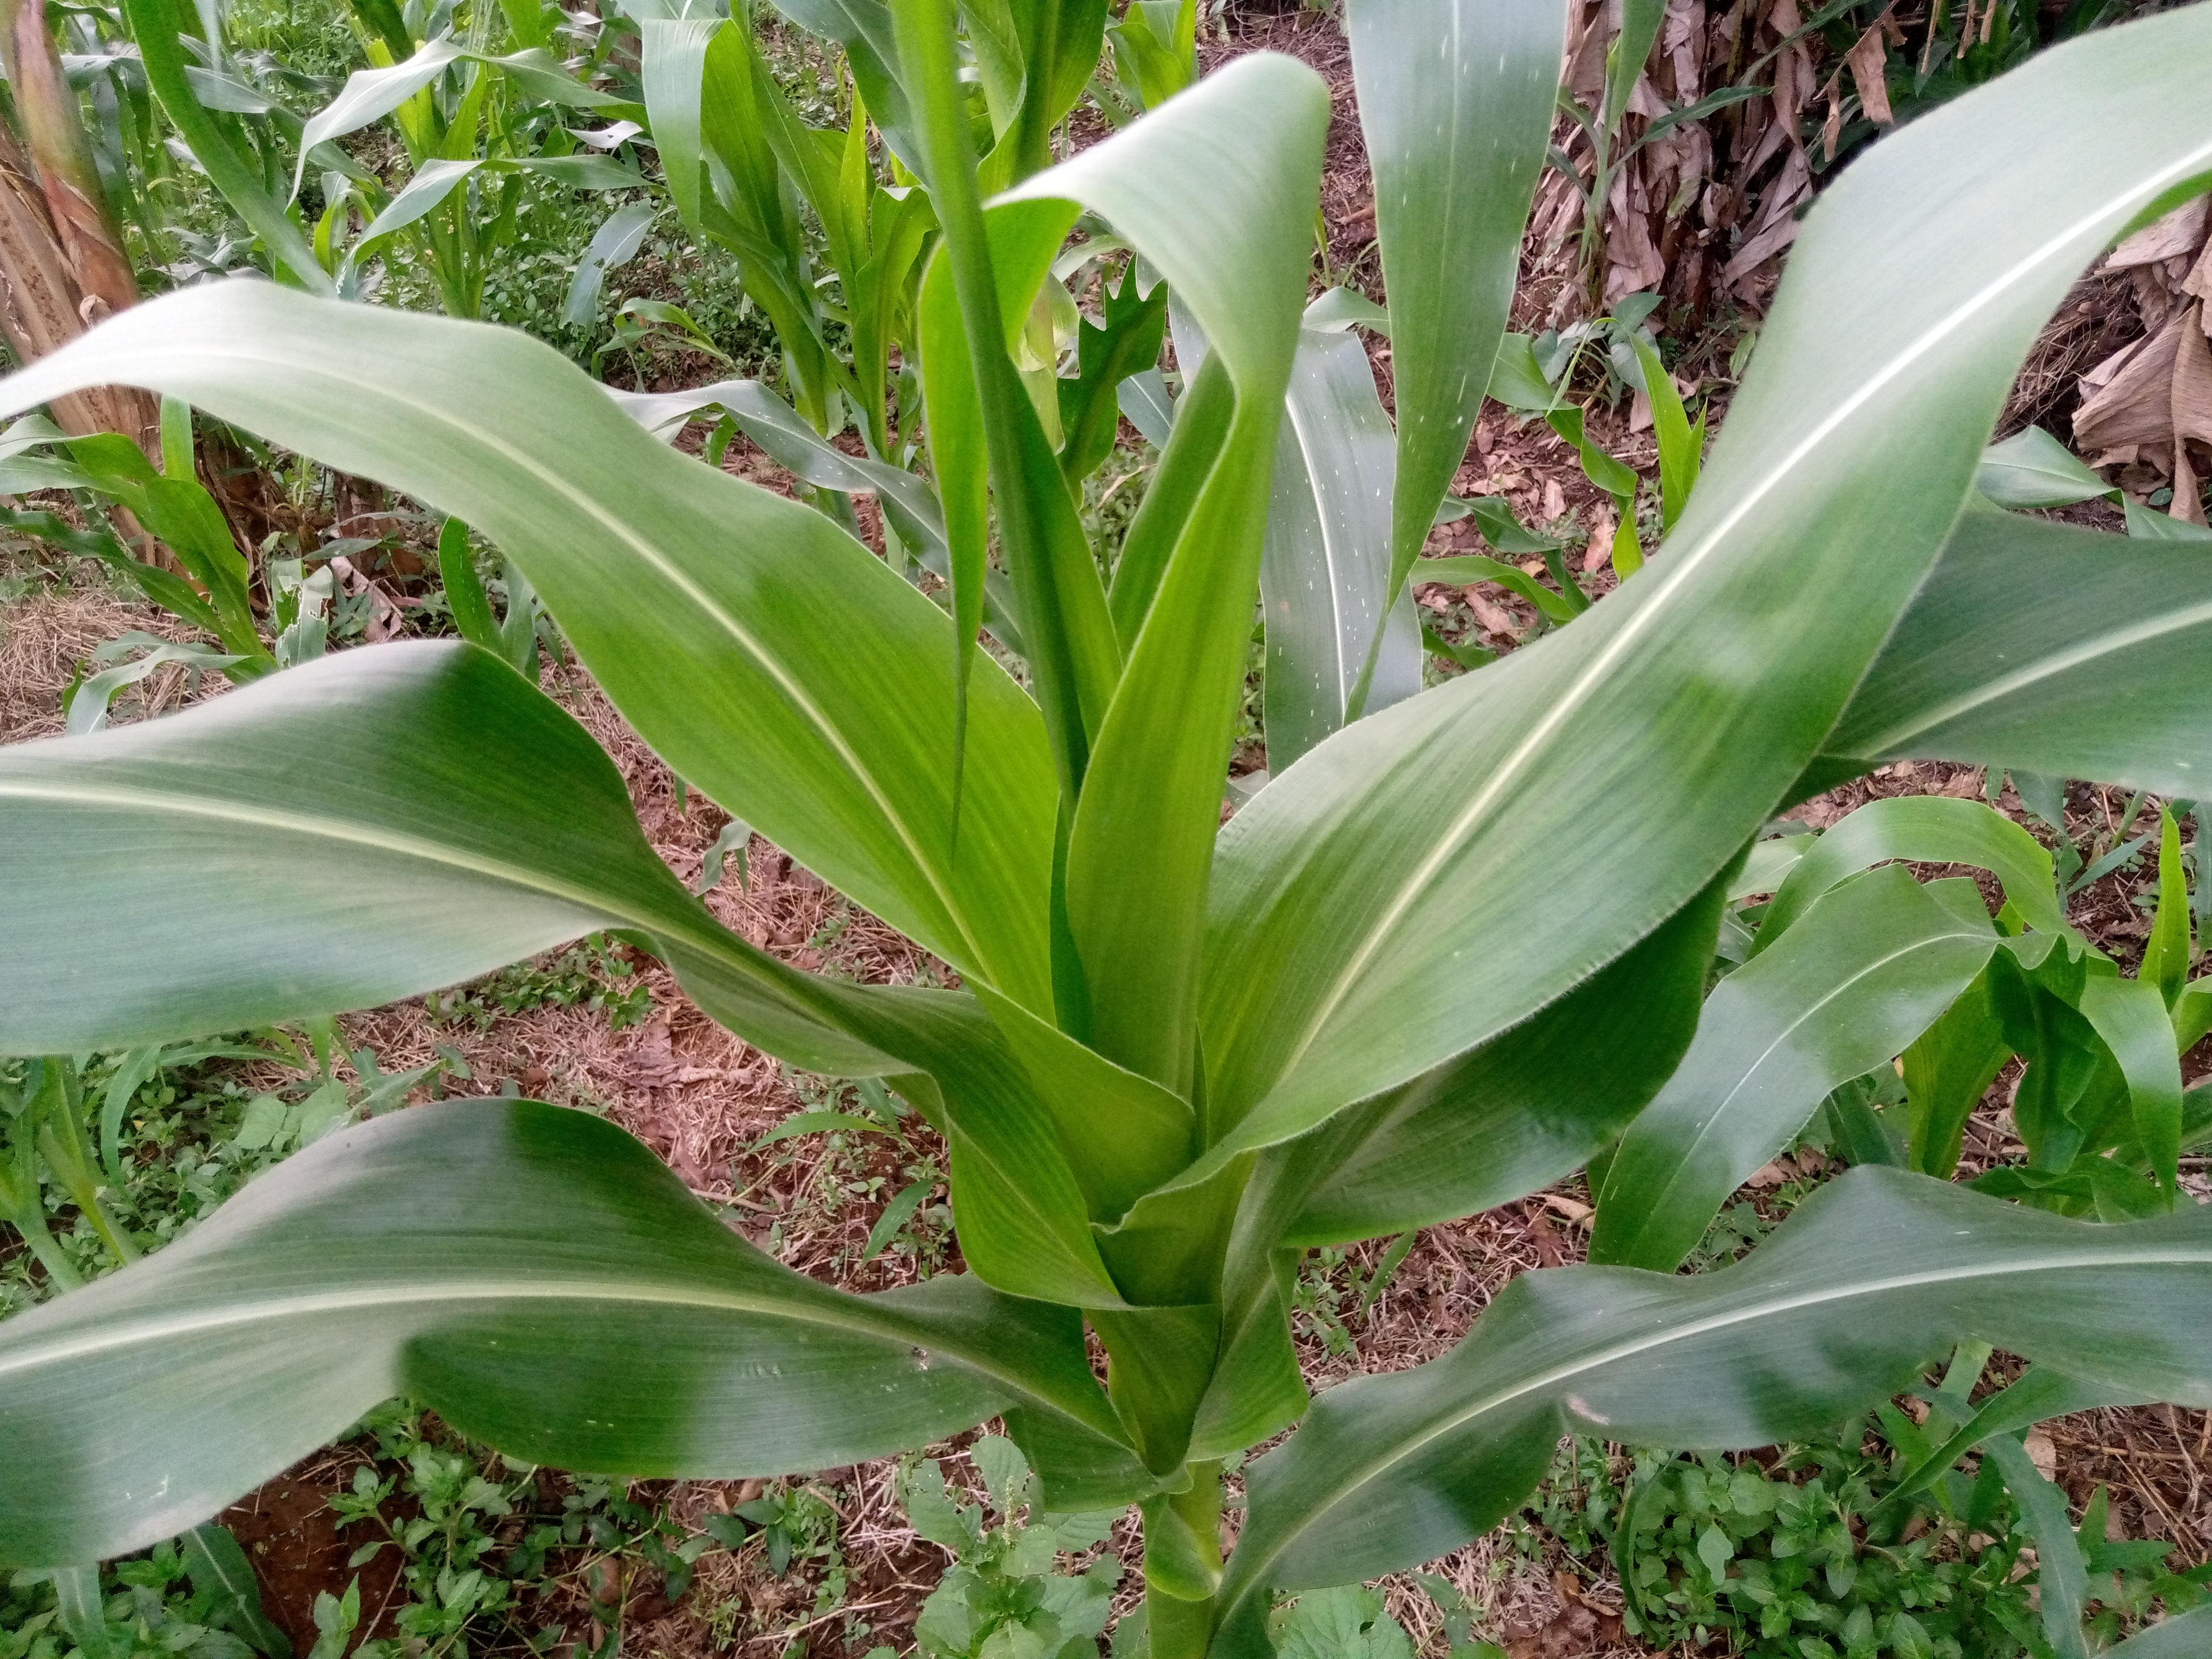
Label: healthy